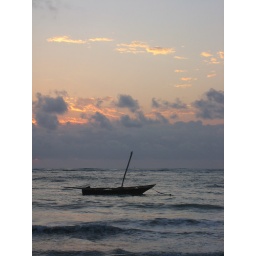
A boat off the beach in Mombassa, Kenya.